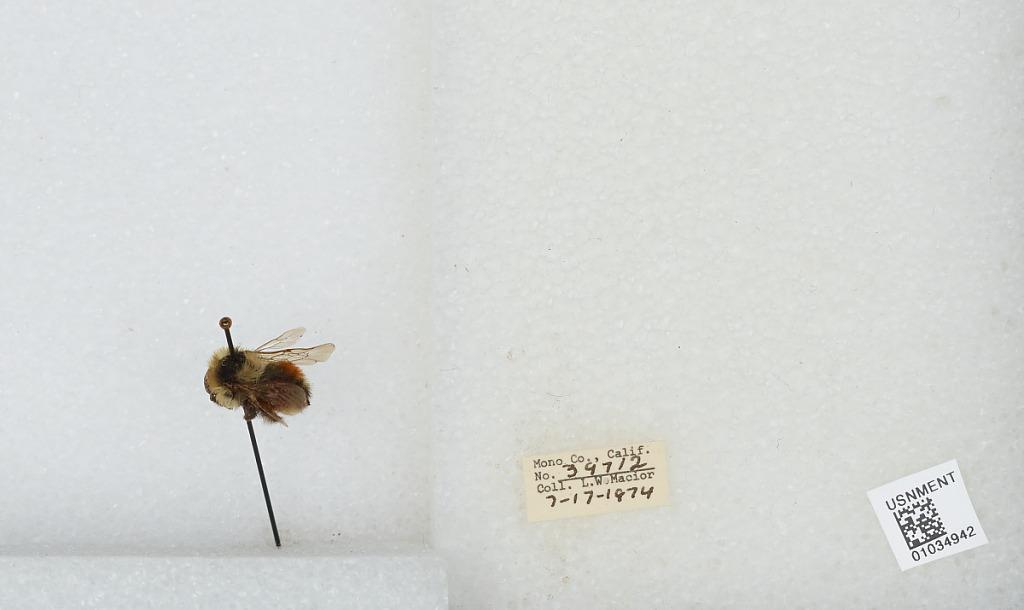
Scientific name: Bombus (Cullumanobombus) rufocinctus Cresson
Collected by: L. Macior
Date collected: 1974-7-17
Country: United States
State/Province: California
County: Mono
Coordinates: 37.92, -118.87